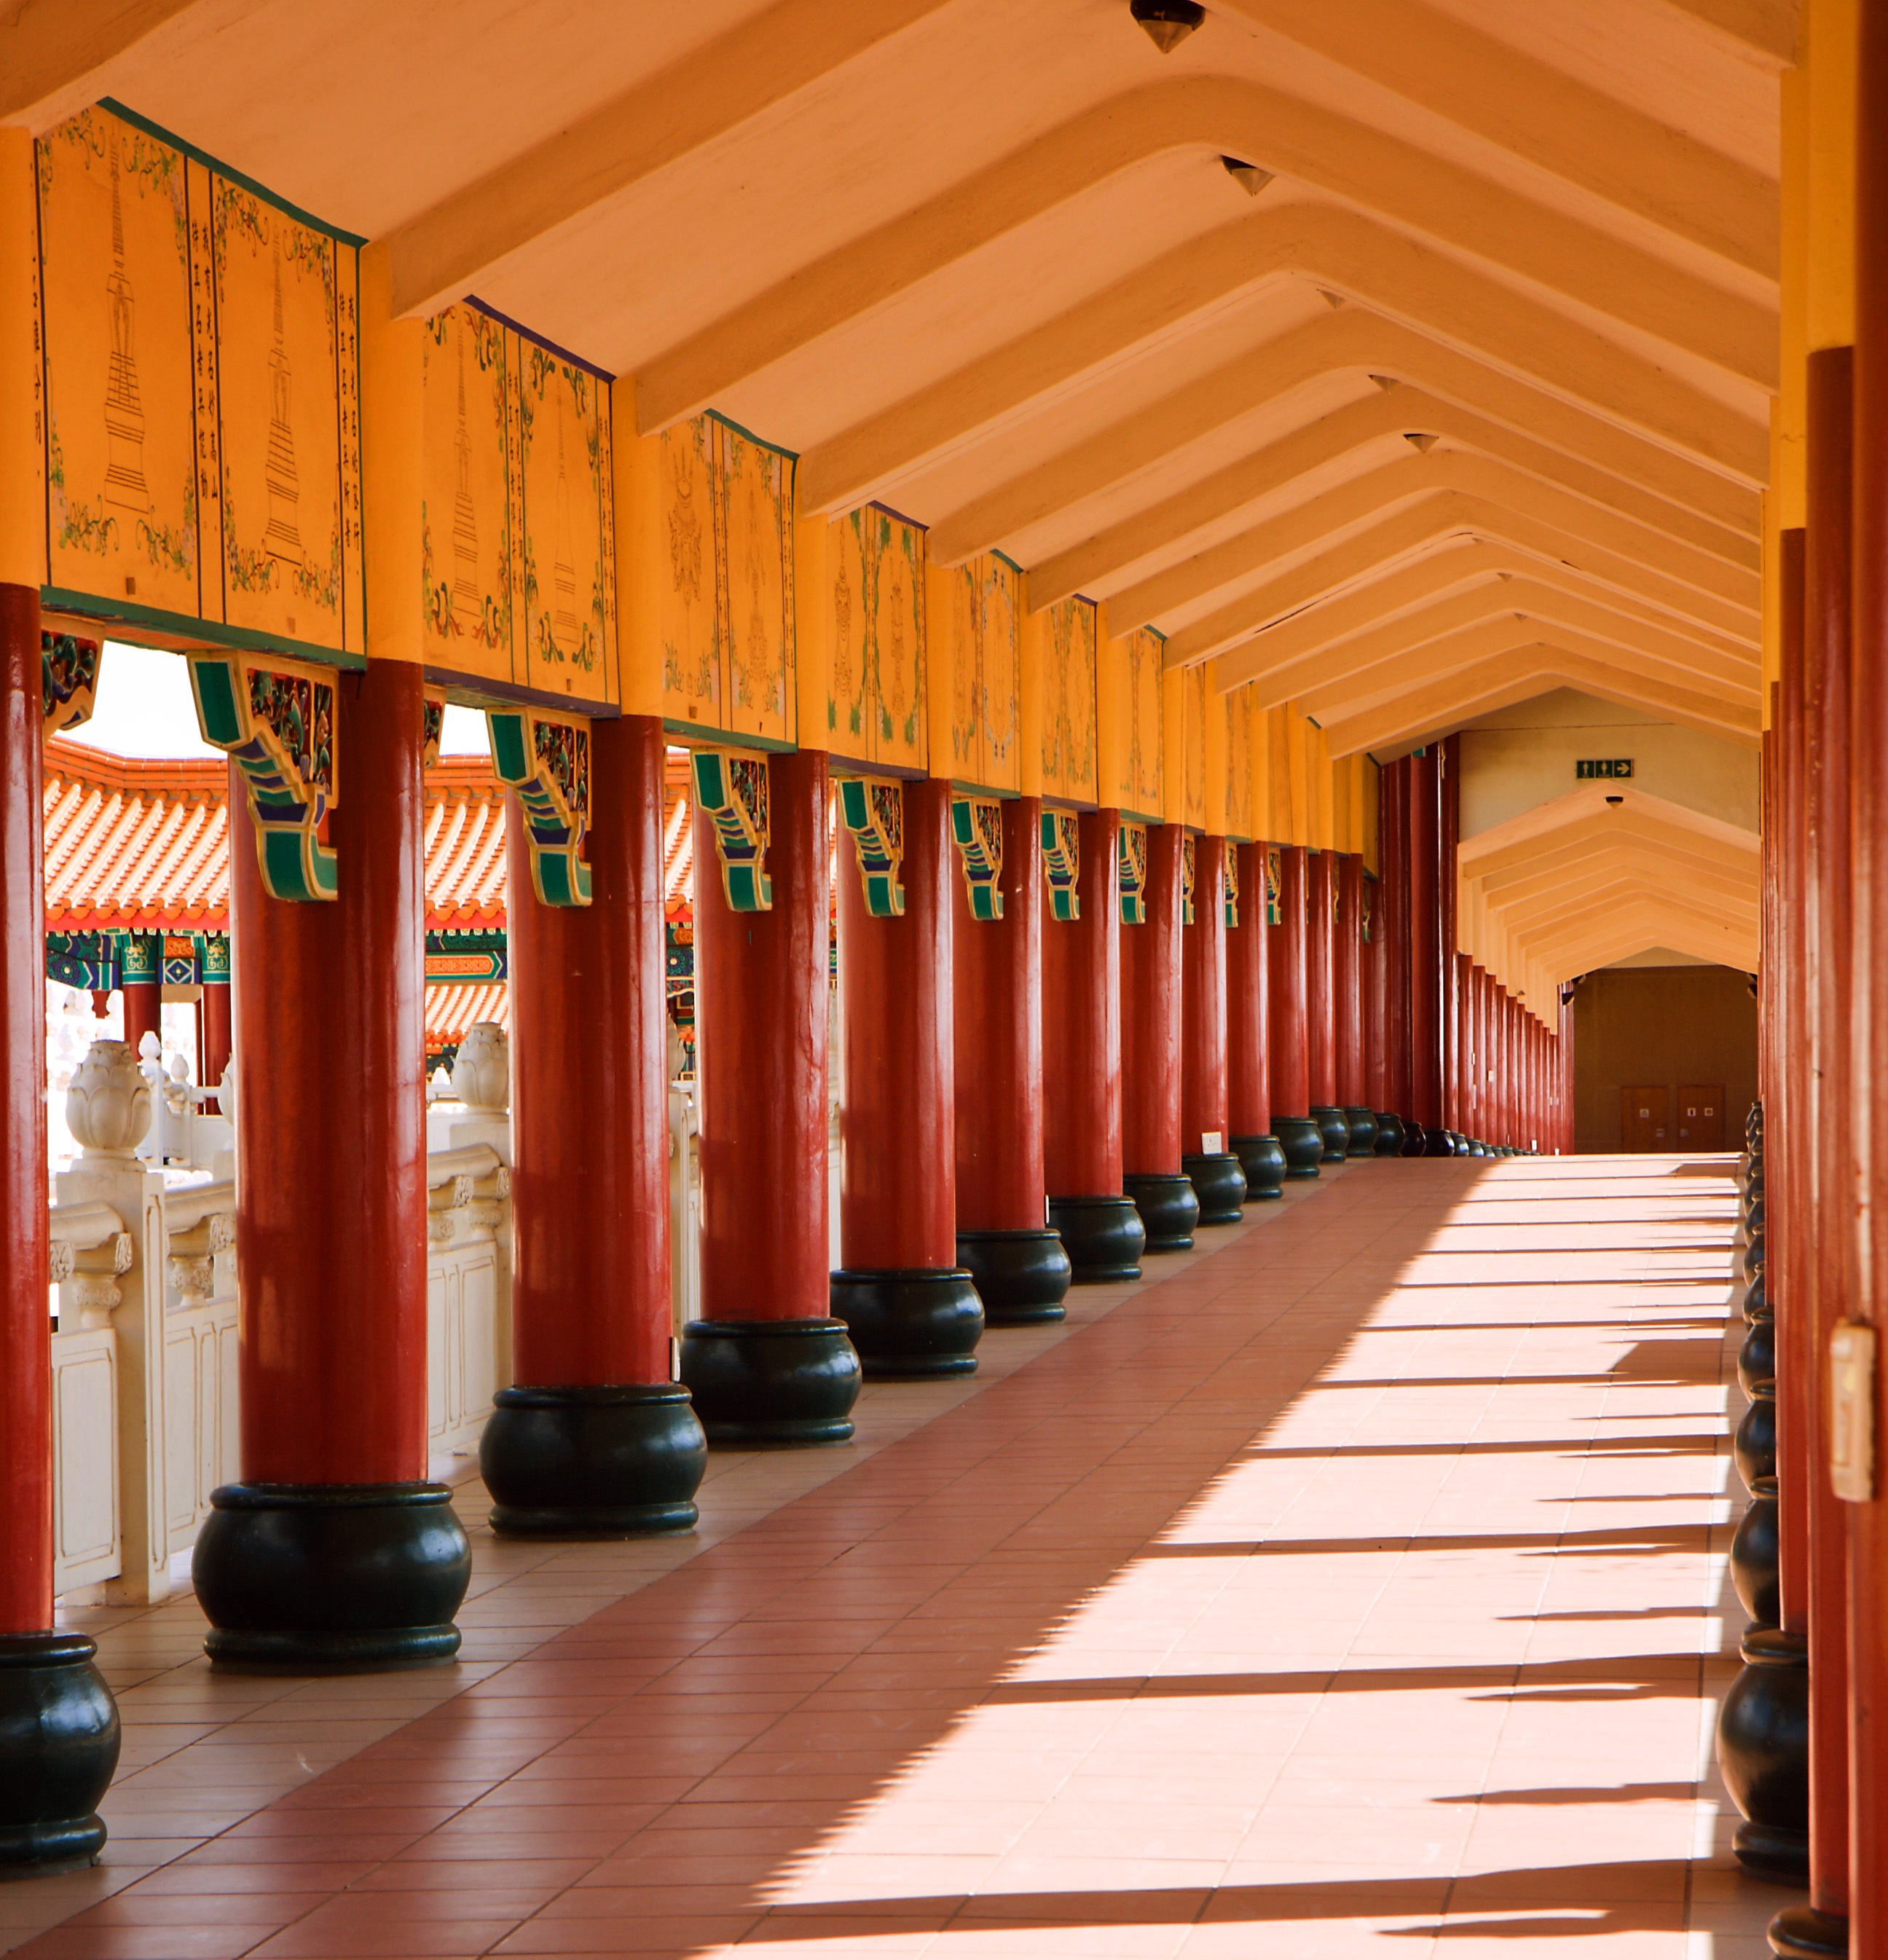
architecture, structure, wood, auditorium, perspective, building, walkway, asian, column, hall, buddhist, buddhism, religion, asia, interior design, aisle, religious, temple, columns, monastery, pillars, hallway, shrine, torii, corridor, culture, worship, south africa, fo guang shan, nan hua temple